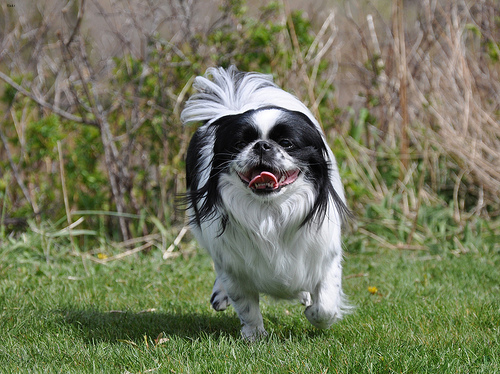
Breed: japanese chin